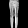
Label: Trouser